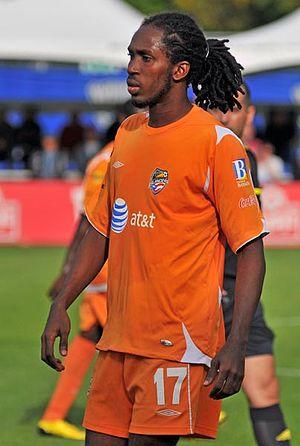
Keon Daniel, né le 16 janvier 1987 à Lambeau, est un footballeur international trinidadien. Il évolue au poste de milieu de terrain au GKS Tychy.